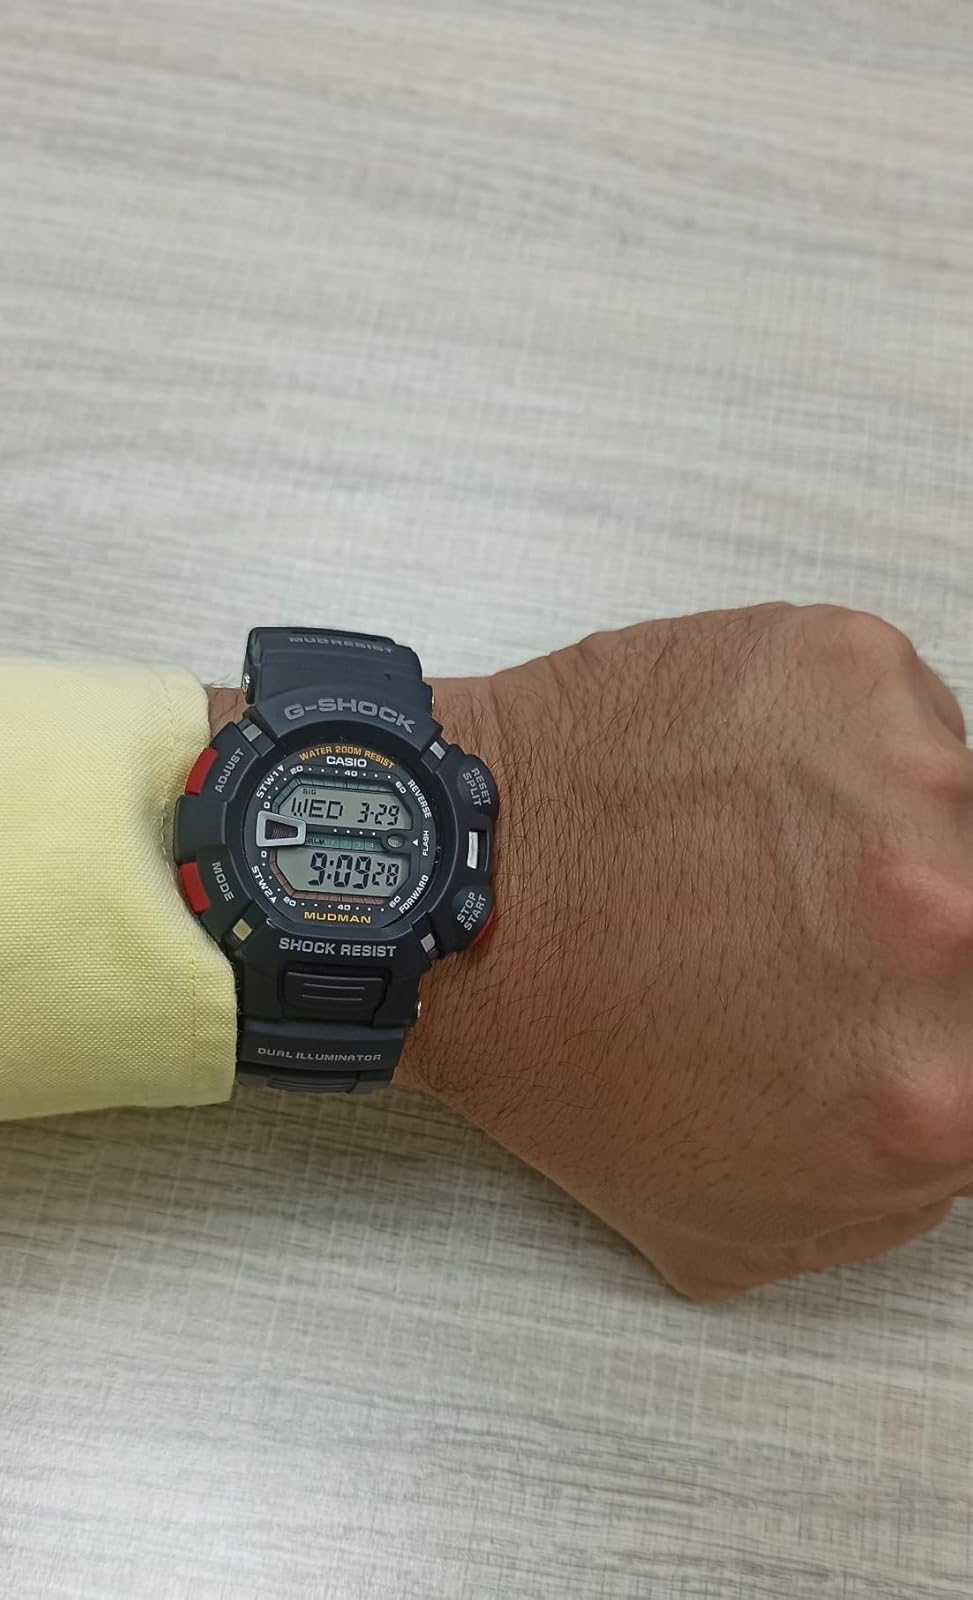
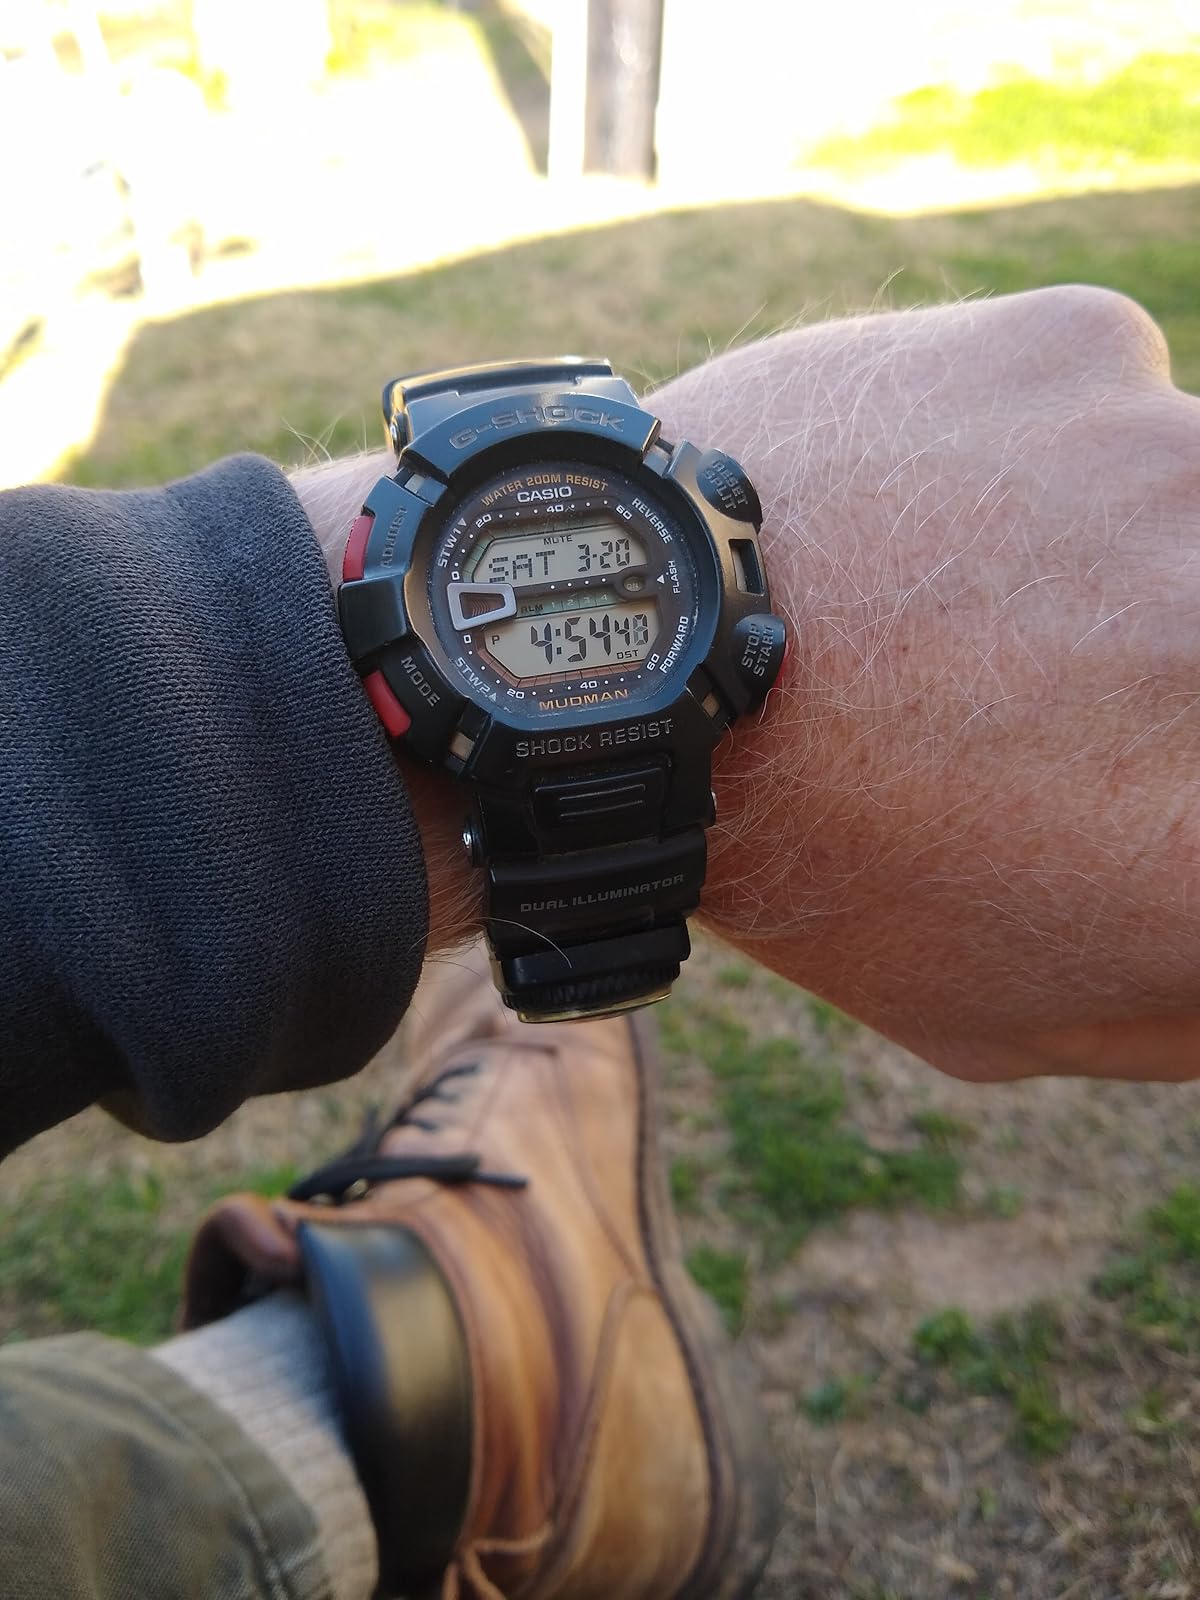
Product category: accessories_watch
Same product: yes